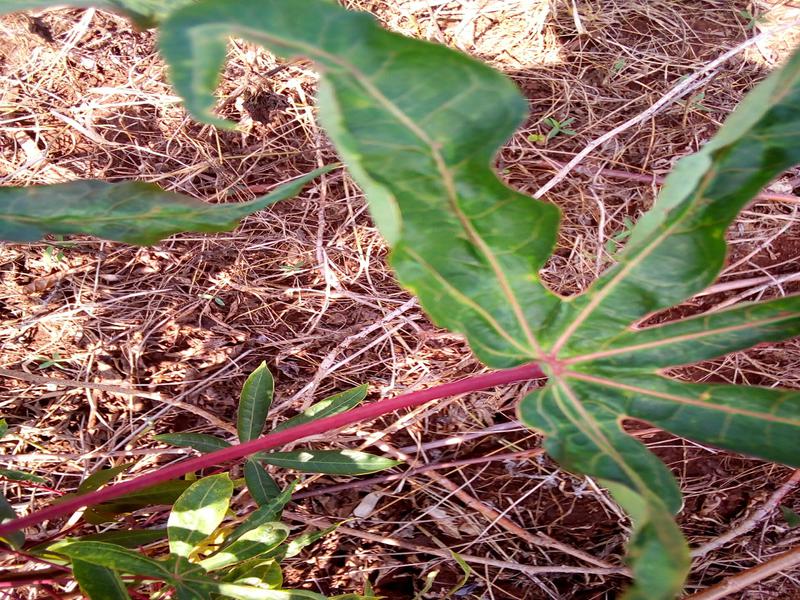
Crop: cassava
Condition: mosaic_disease